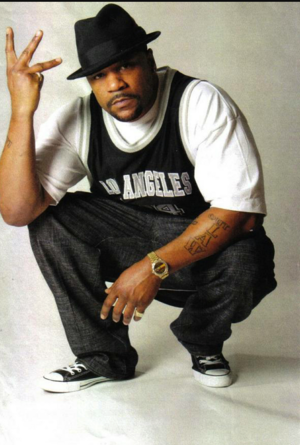
Big Syke
Tyruss Himes, bedre kendt under sit kunstnernavn Big Syke, var en amerikansk rapper. Hans kunstnernavn er en revision af sit barndoms øgenavn, "Little Psycho".